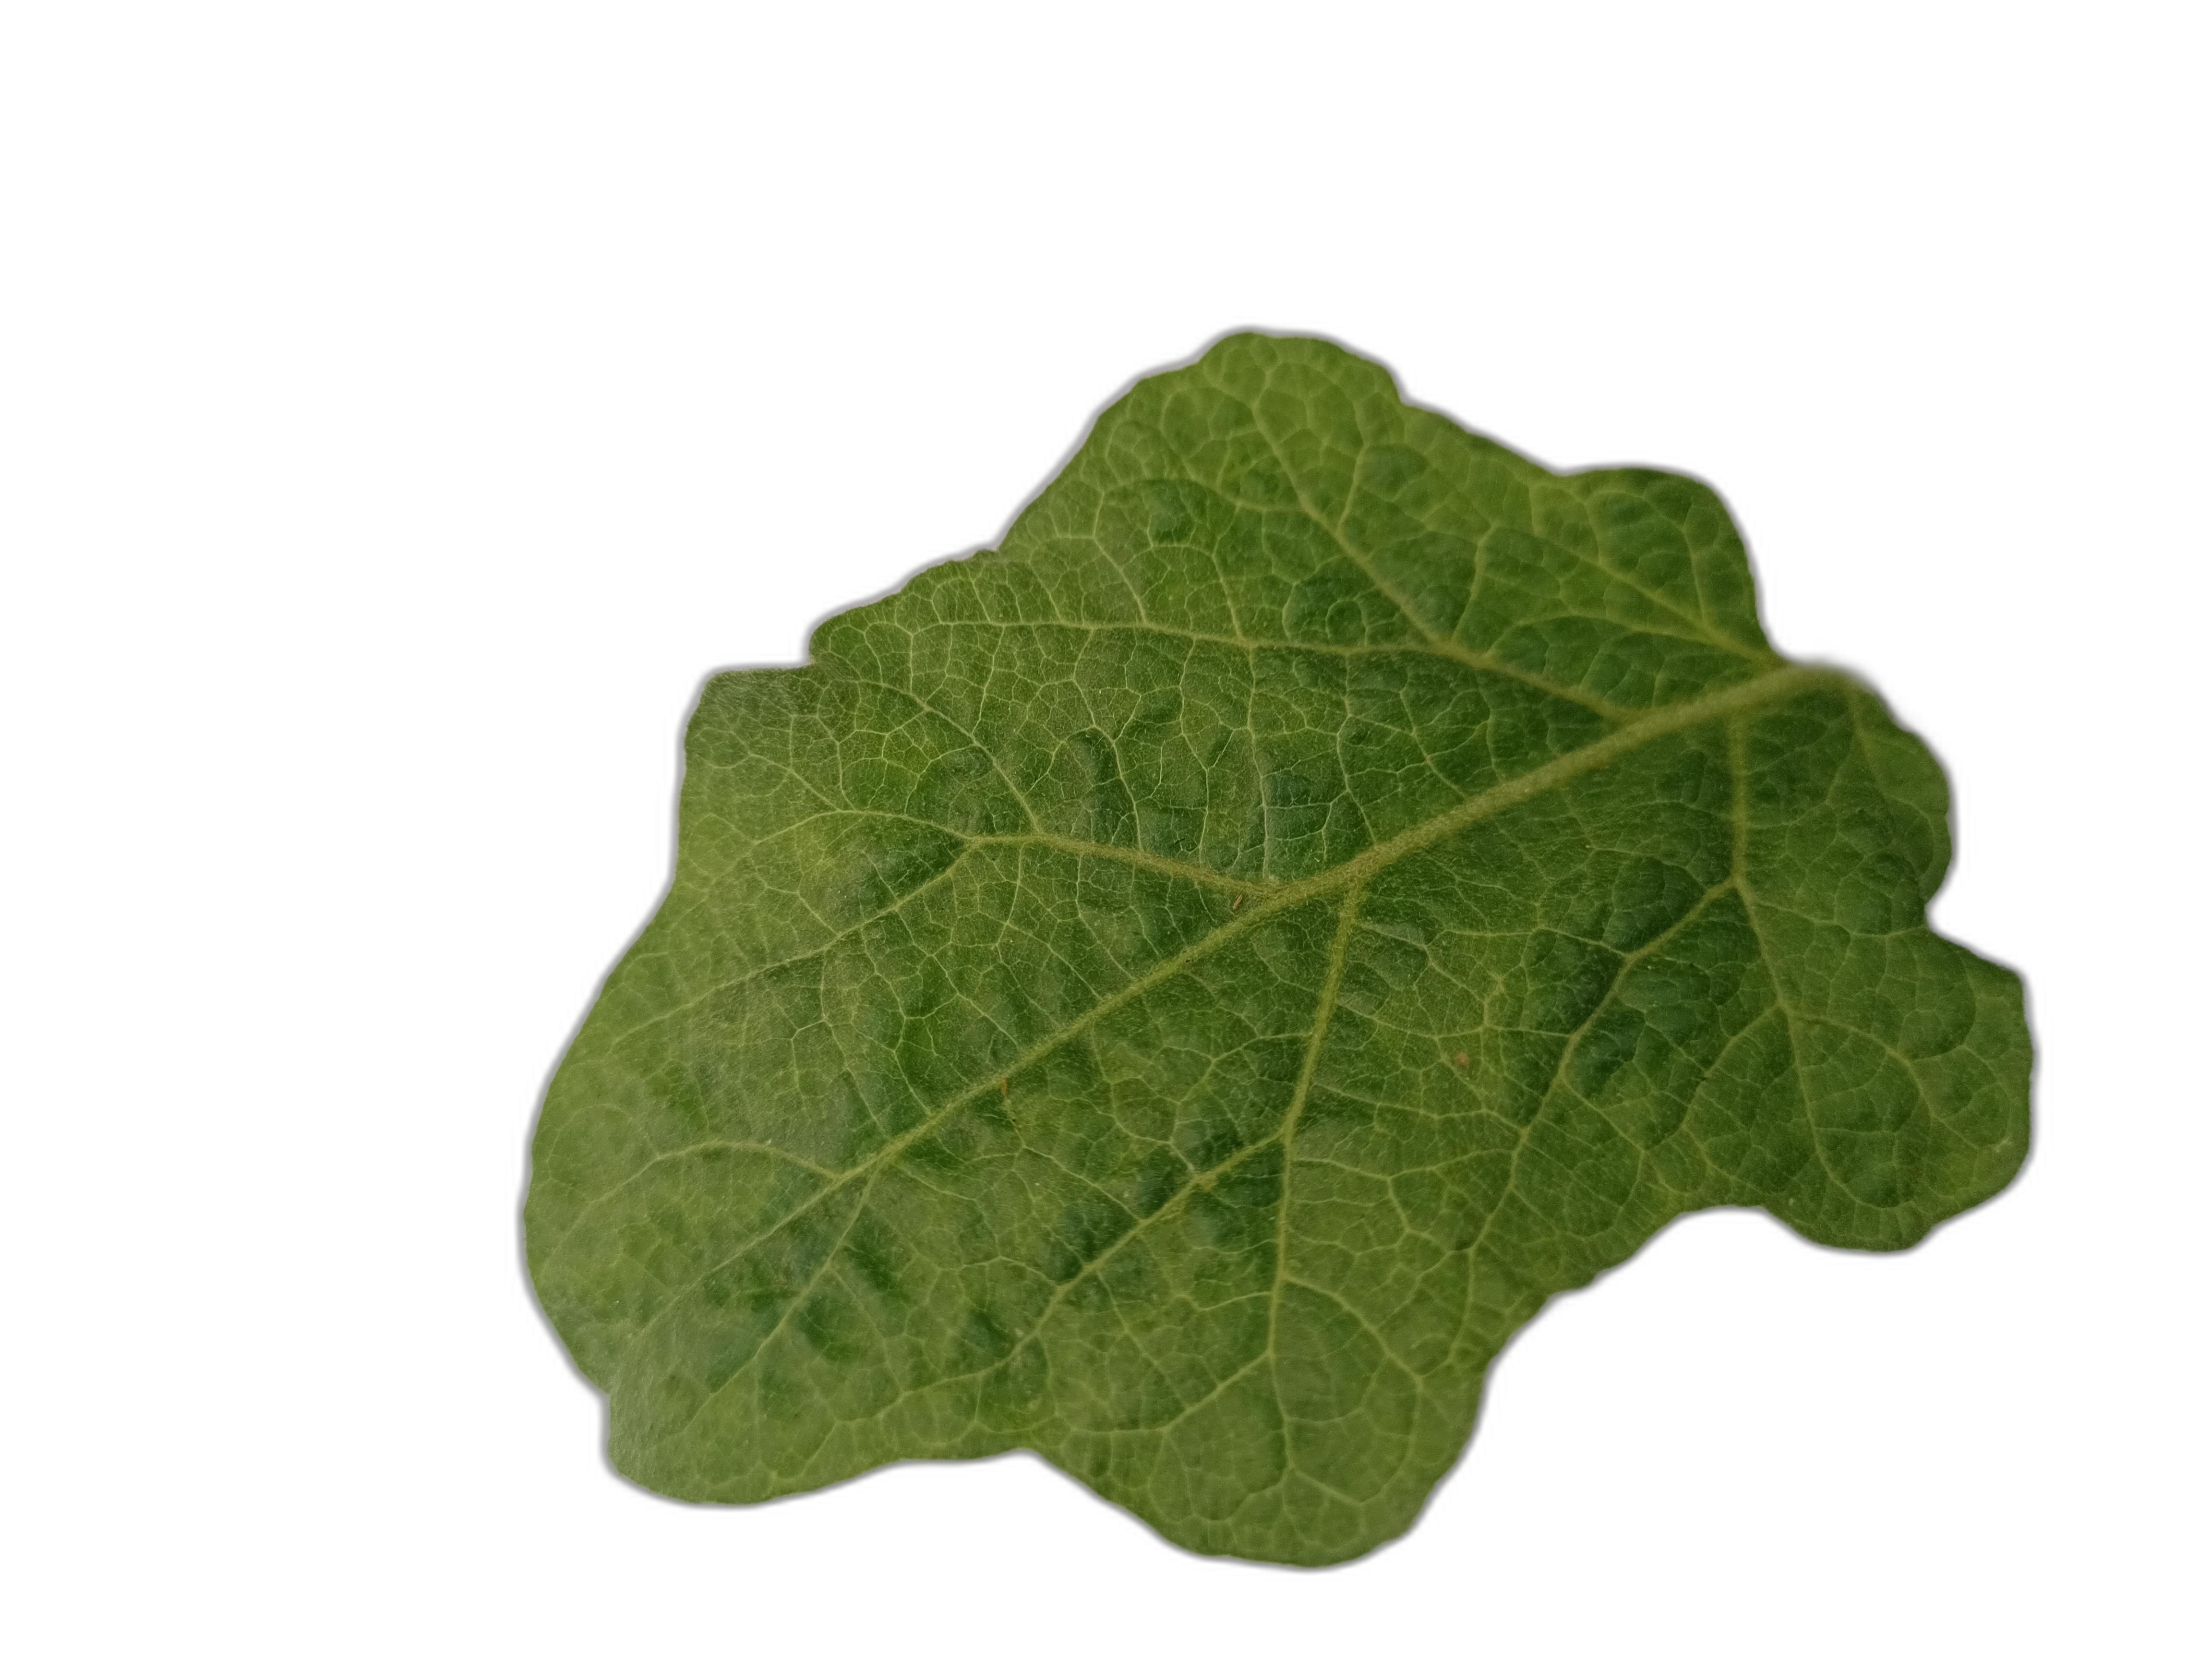
Label: Mosaic Virus Disease